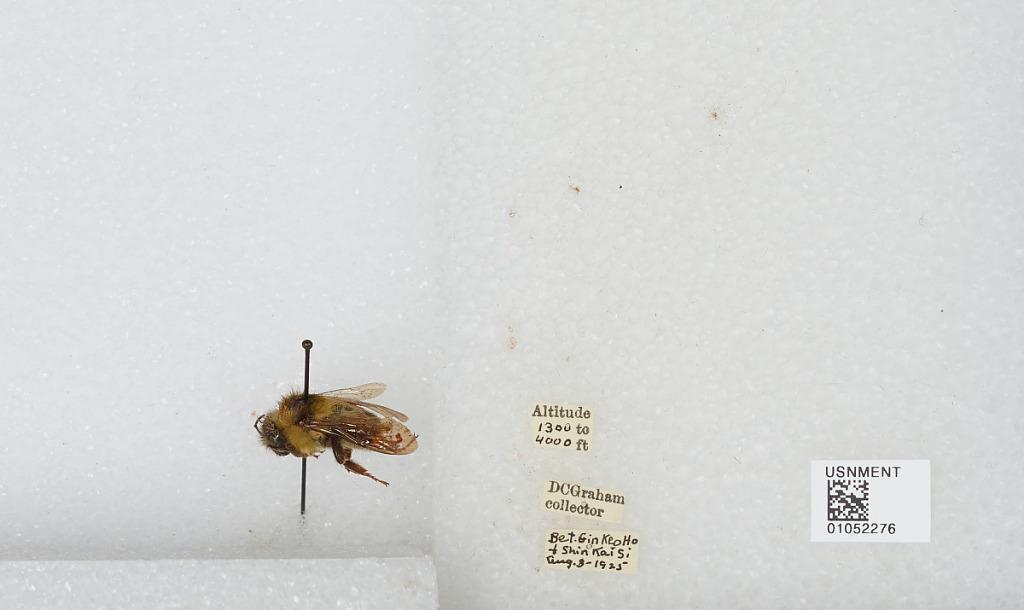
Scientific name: Bombus sp.
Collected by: D. Graham
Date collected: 1925-8-3
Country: China
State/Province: Sichuan
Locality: Between Gin Keo Ho & Shin Kai Si on Mt. Emei